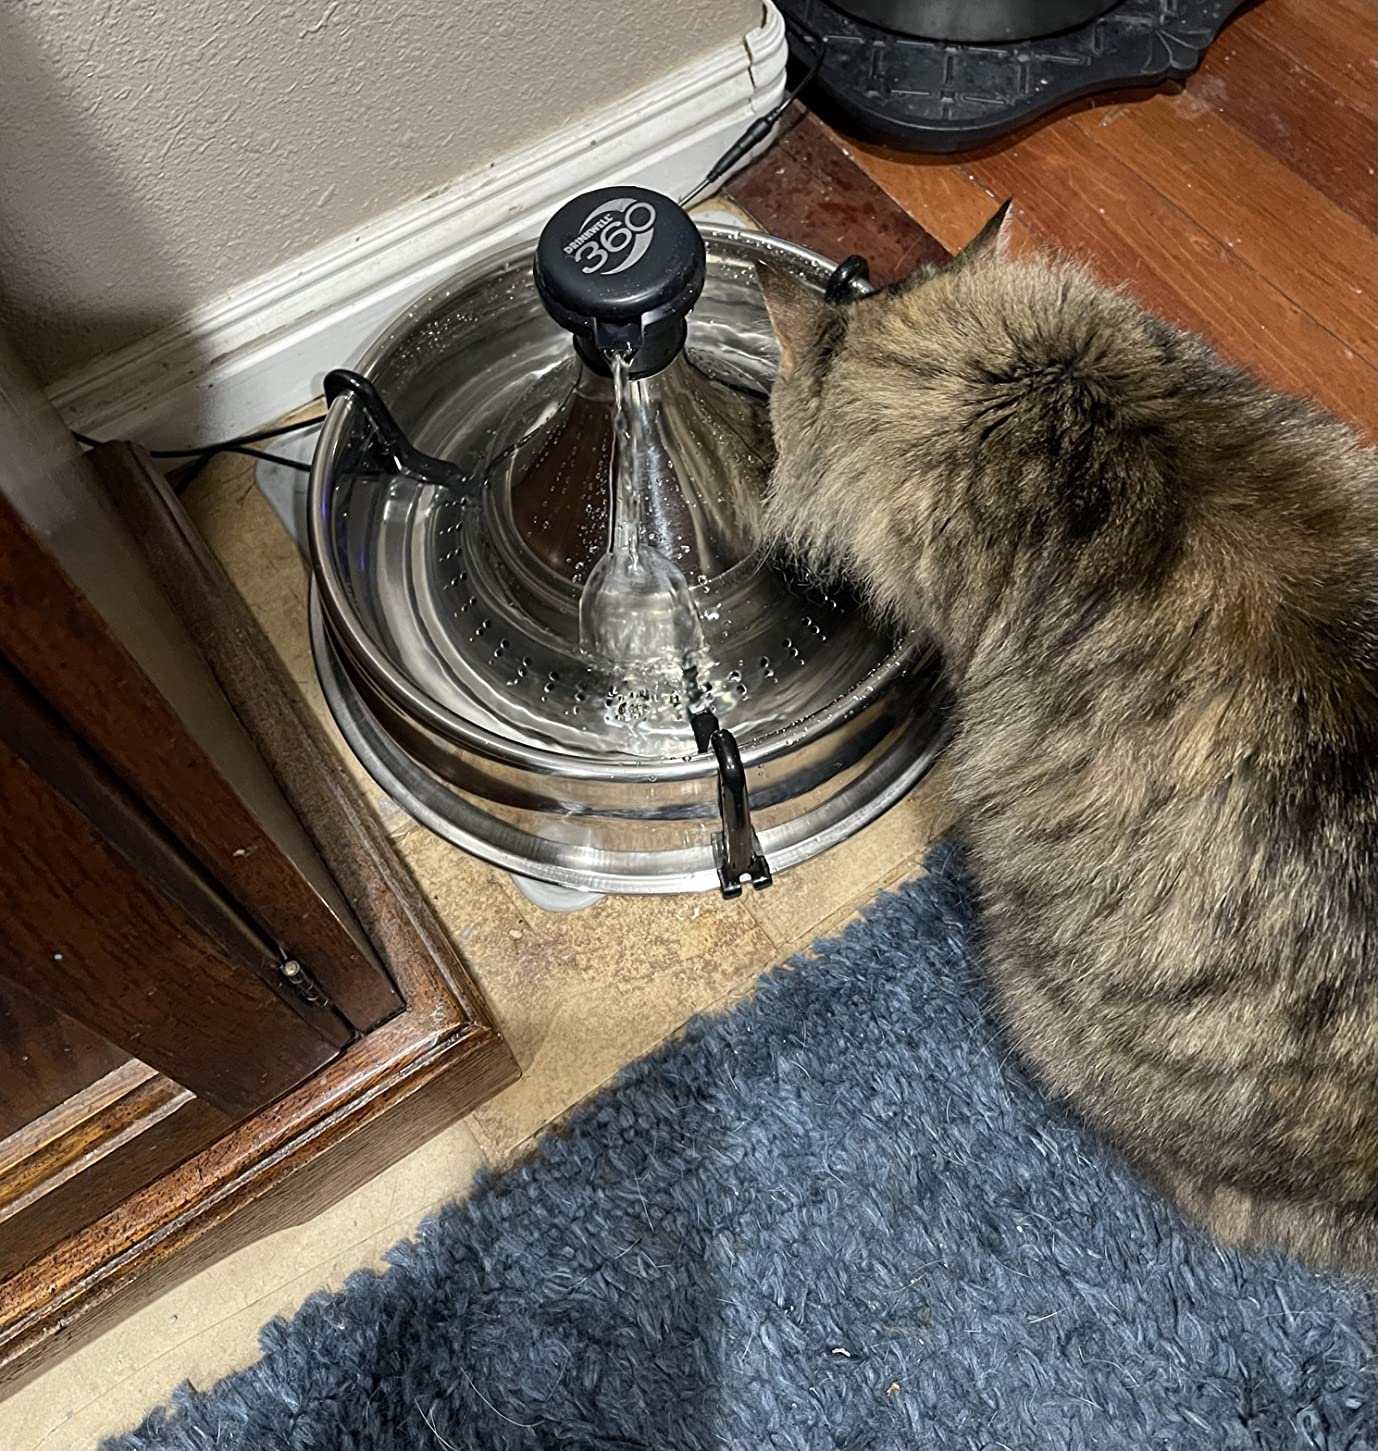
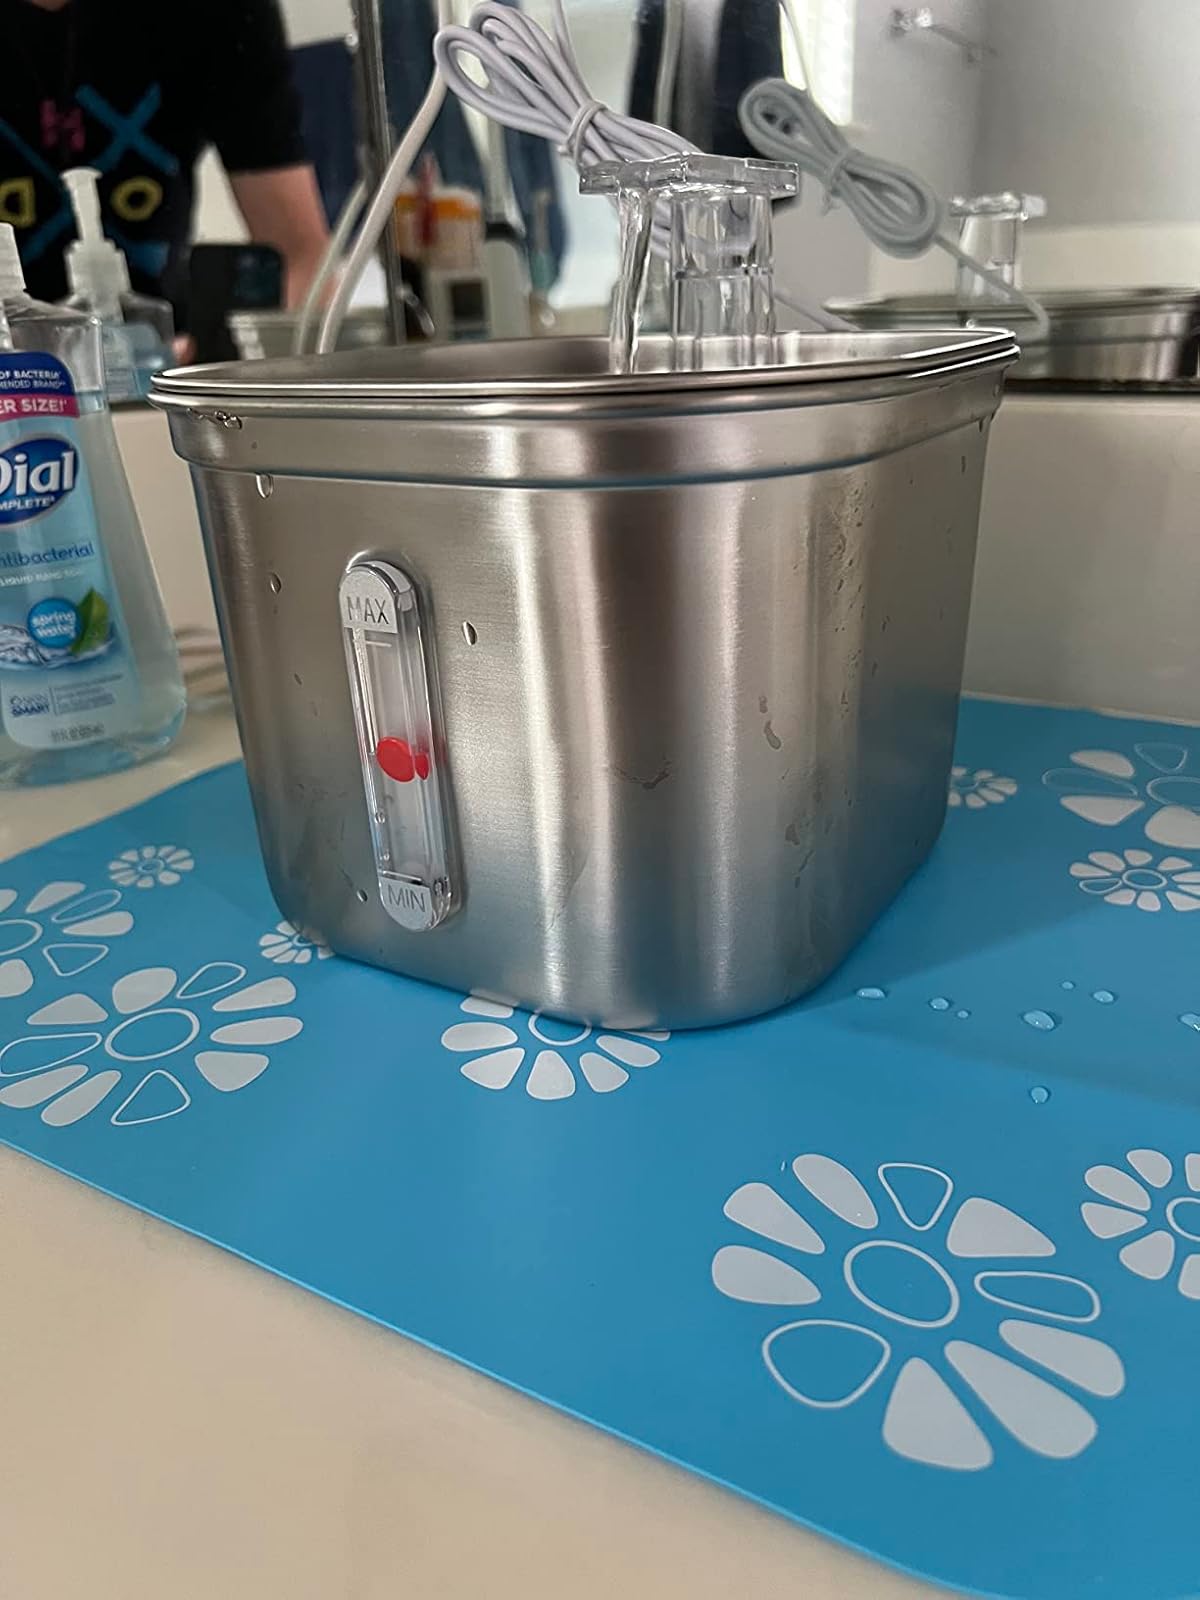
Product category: items_bowl
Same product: no